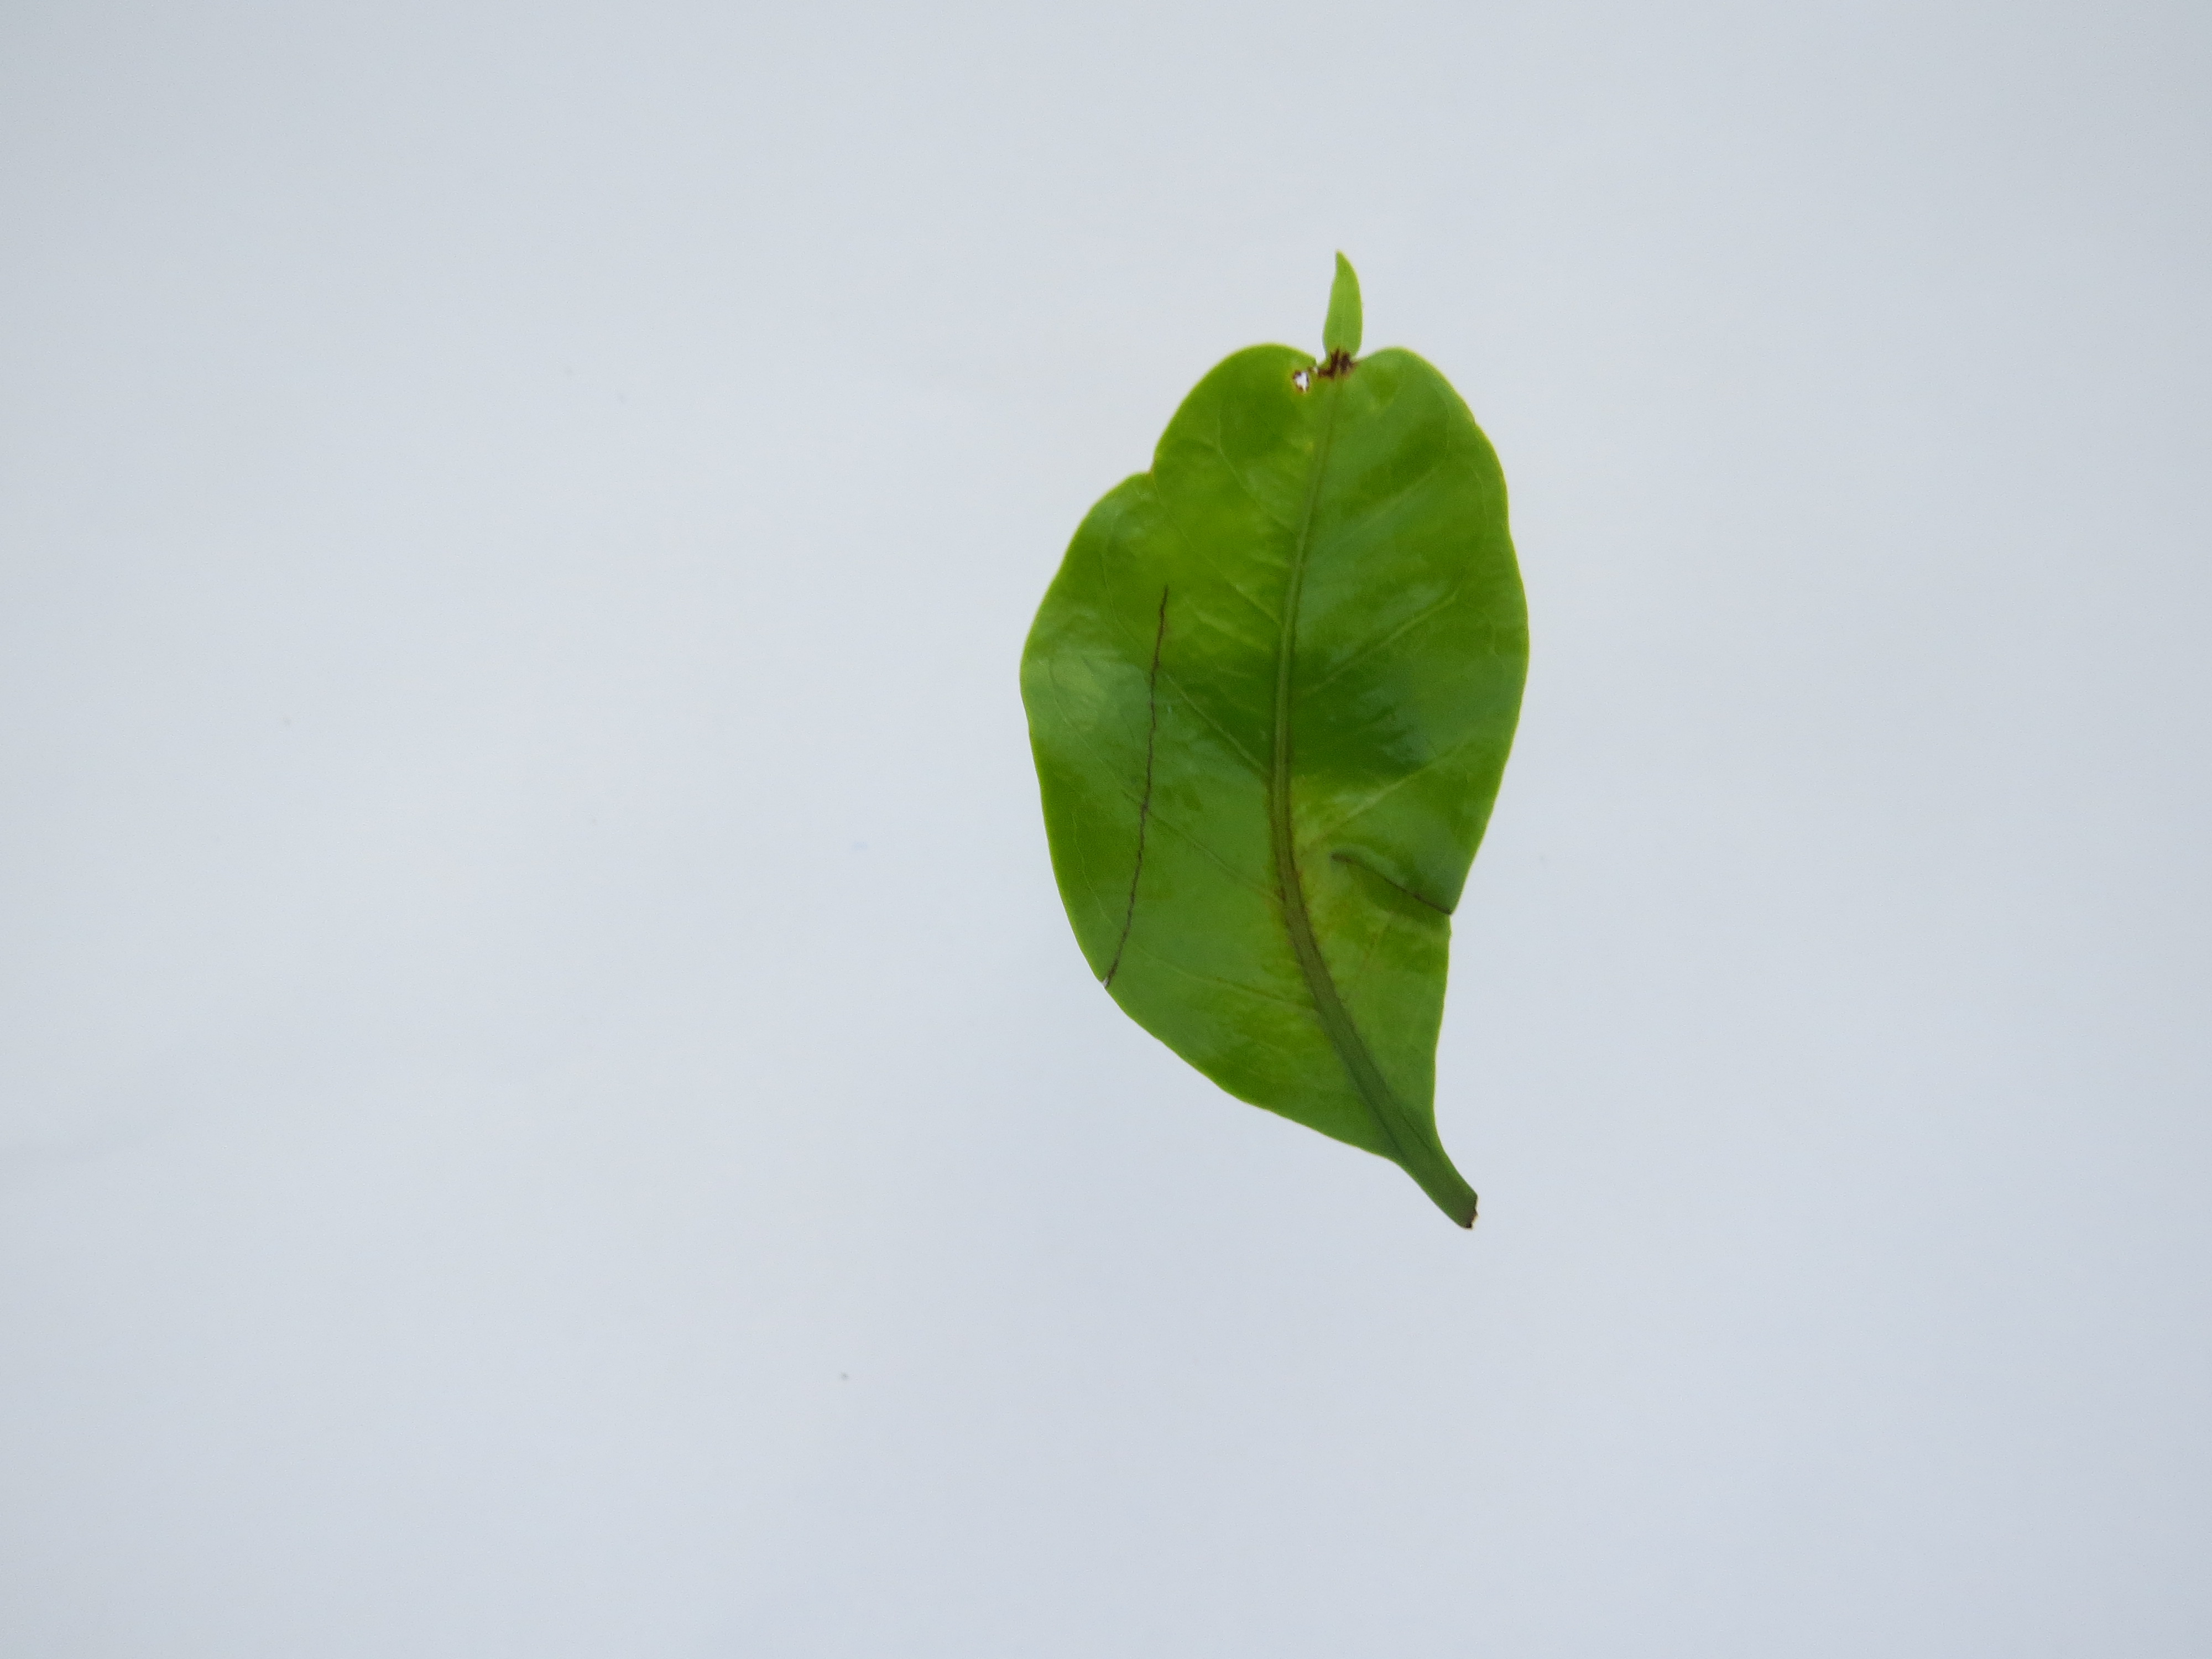
Label: boron-B